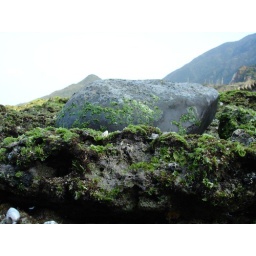
In the foreground are some rocks covered in moss and crabs. In the background are the mountains of Yakushima.